Cyclo-cross bicycle

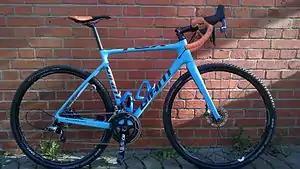
Giant cyclo-cross bicycle

A cyclo-cross bike or cyclo-cross bicycle (abbreviated CX Bike or CXB) is a bicycle specifically designed for the rigors of a cyclo-cross race. Cyclo-cross bicycles roughly resemble the racing bicycles used in road racing. The major differences between the two are the frame geometry, and the wider clearances that cyclo-cross bikes have for their larger tires and mud and other debris that they accumulate.